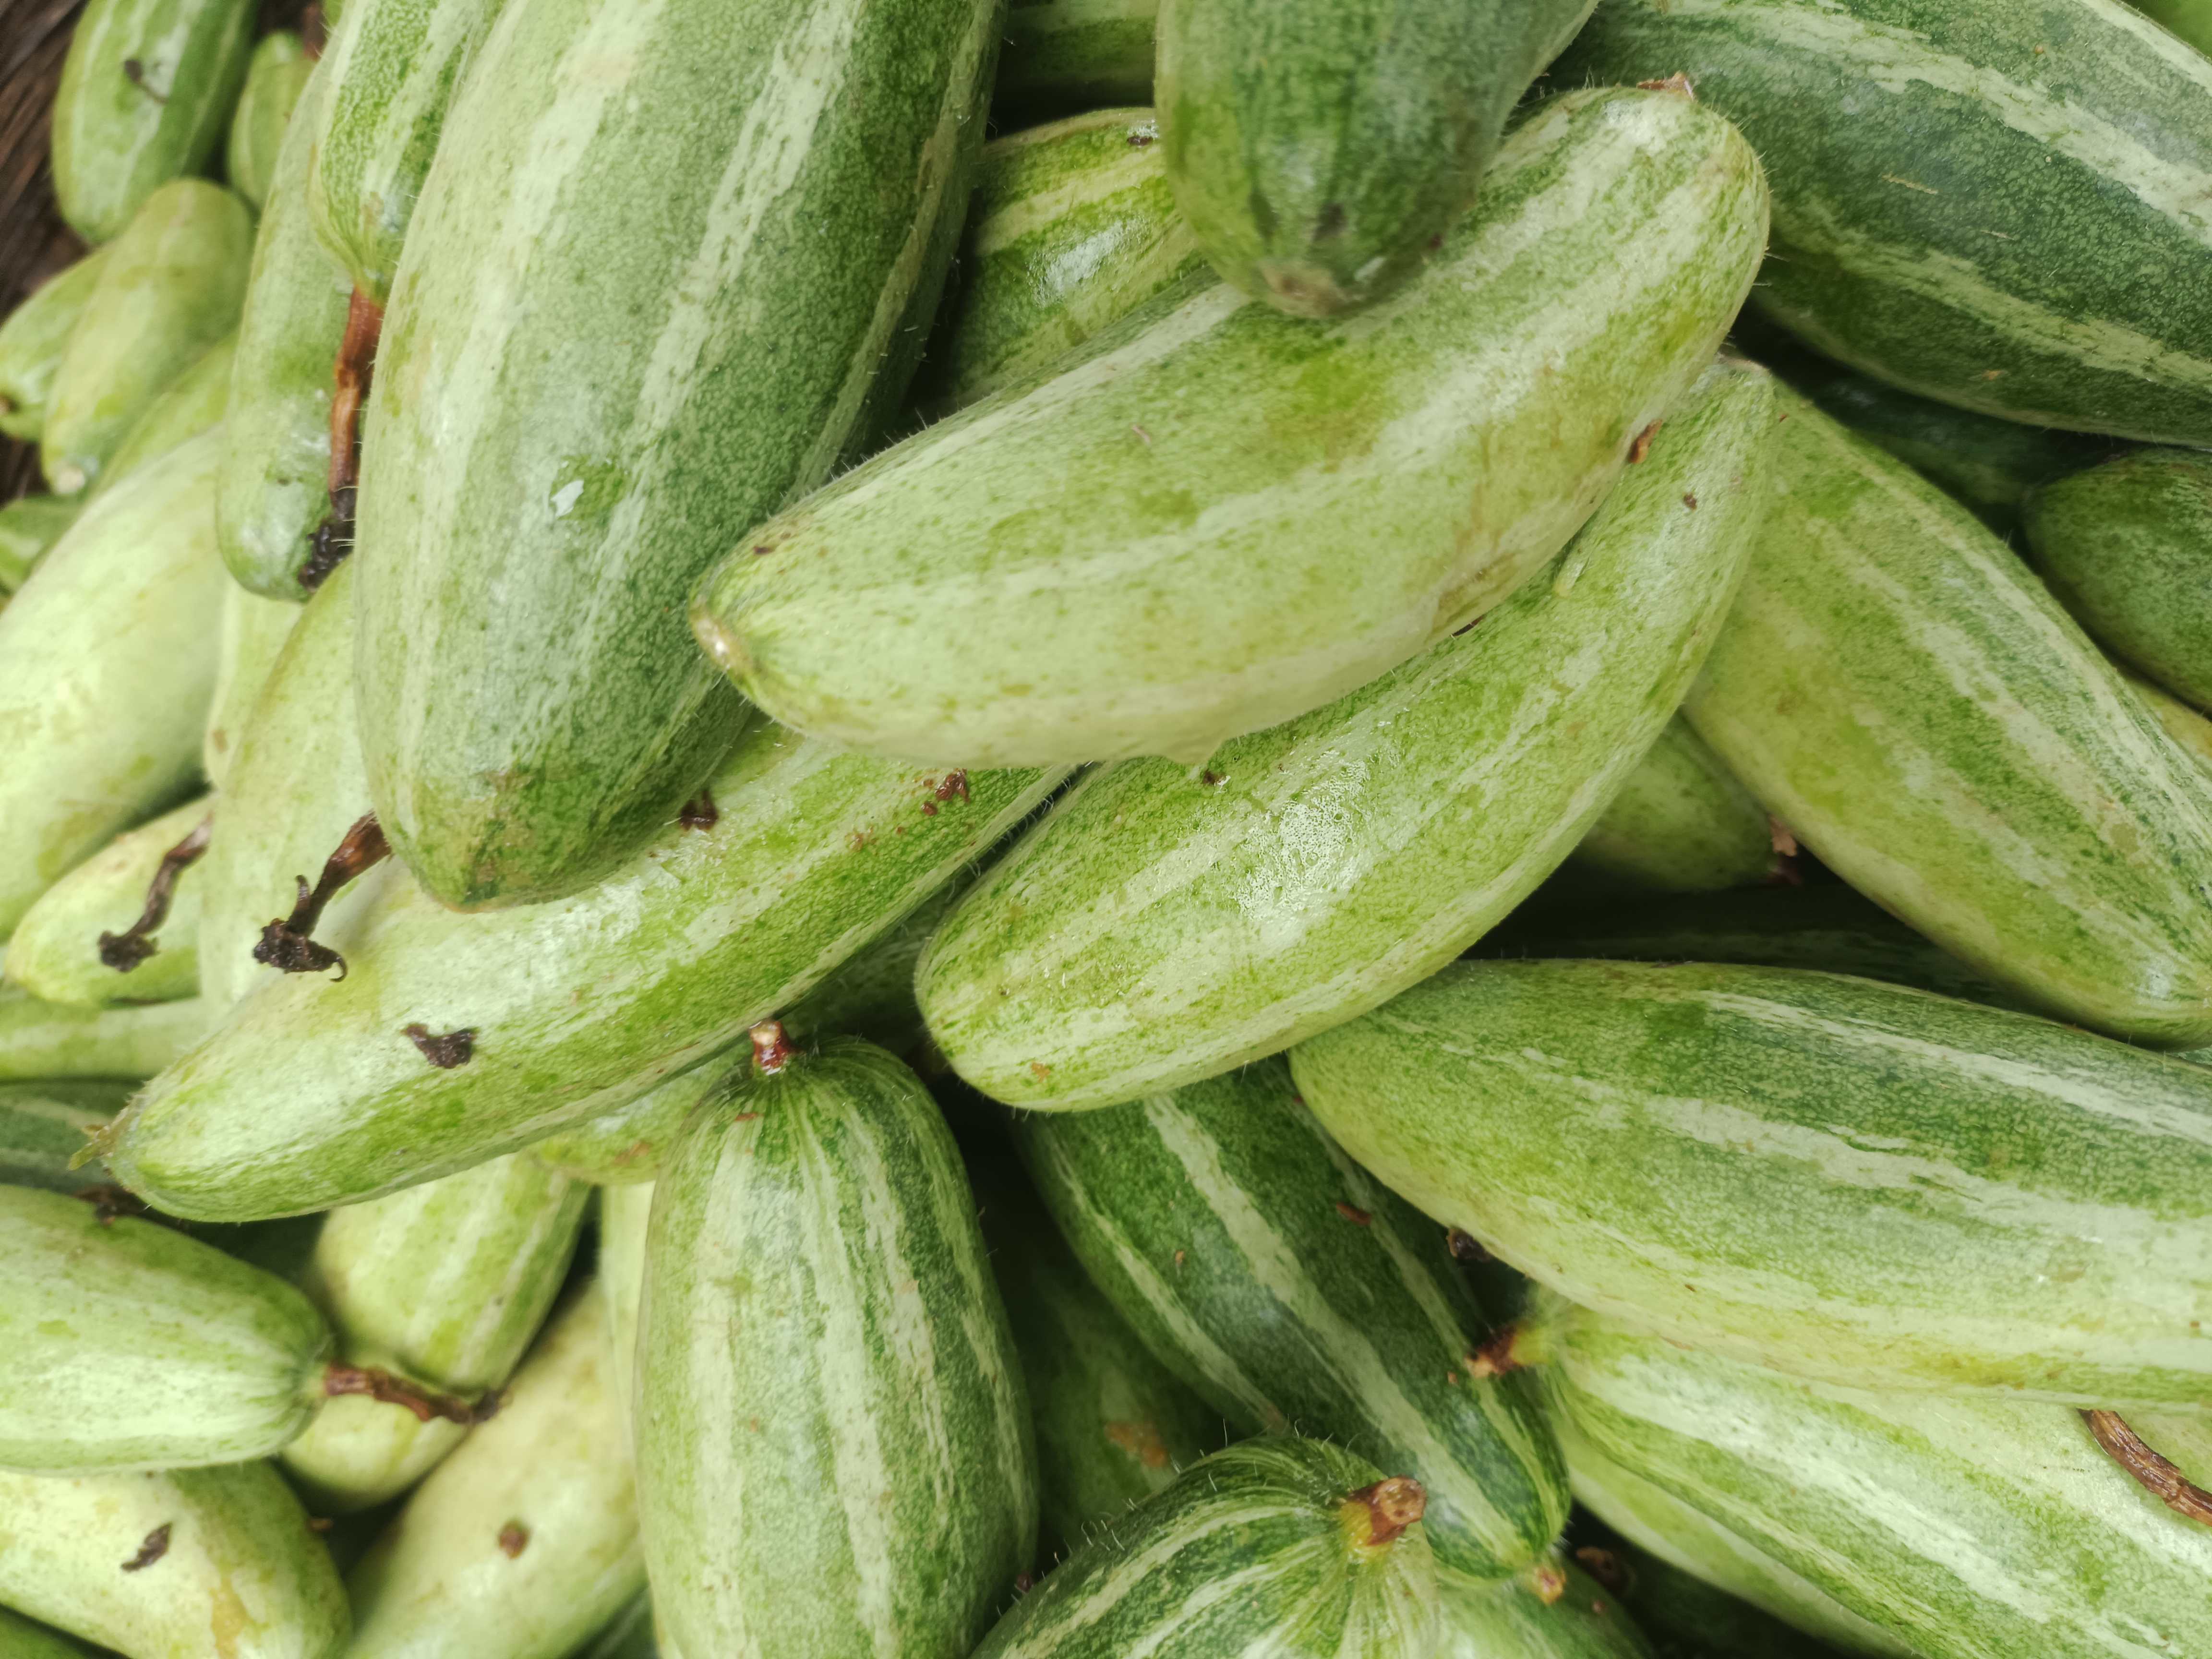
Label: Trichosanthes dioica